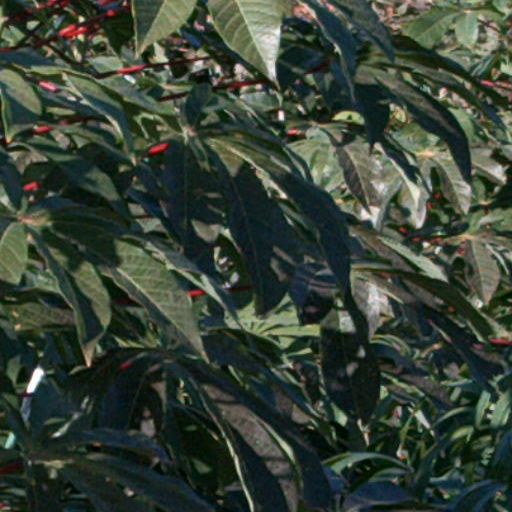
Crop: cassava